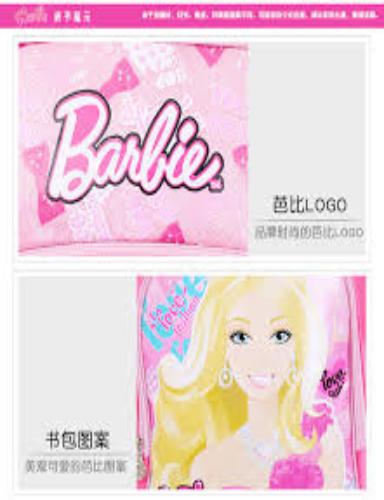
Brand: Barbie
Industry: Clothes